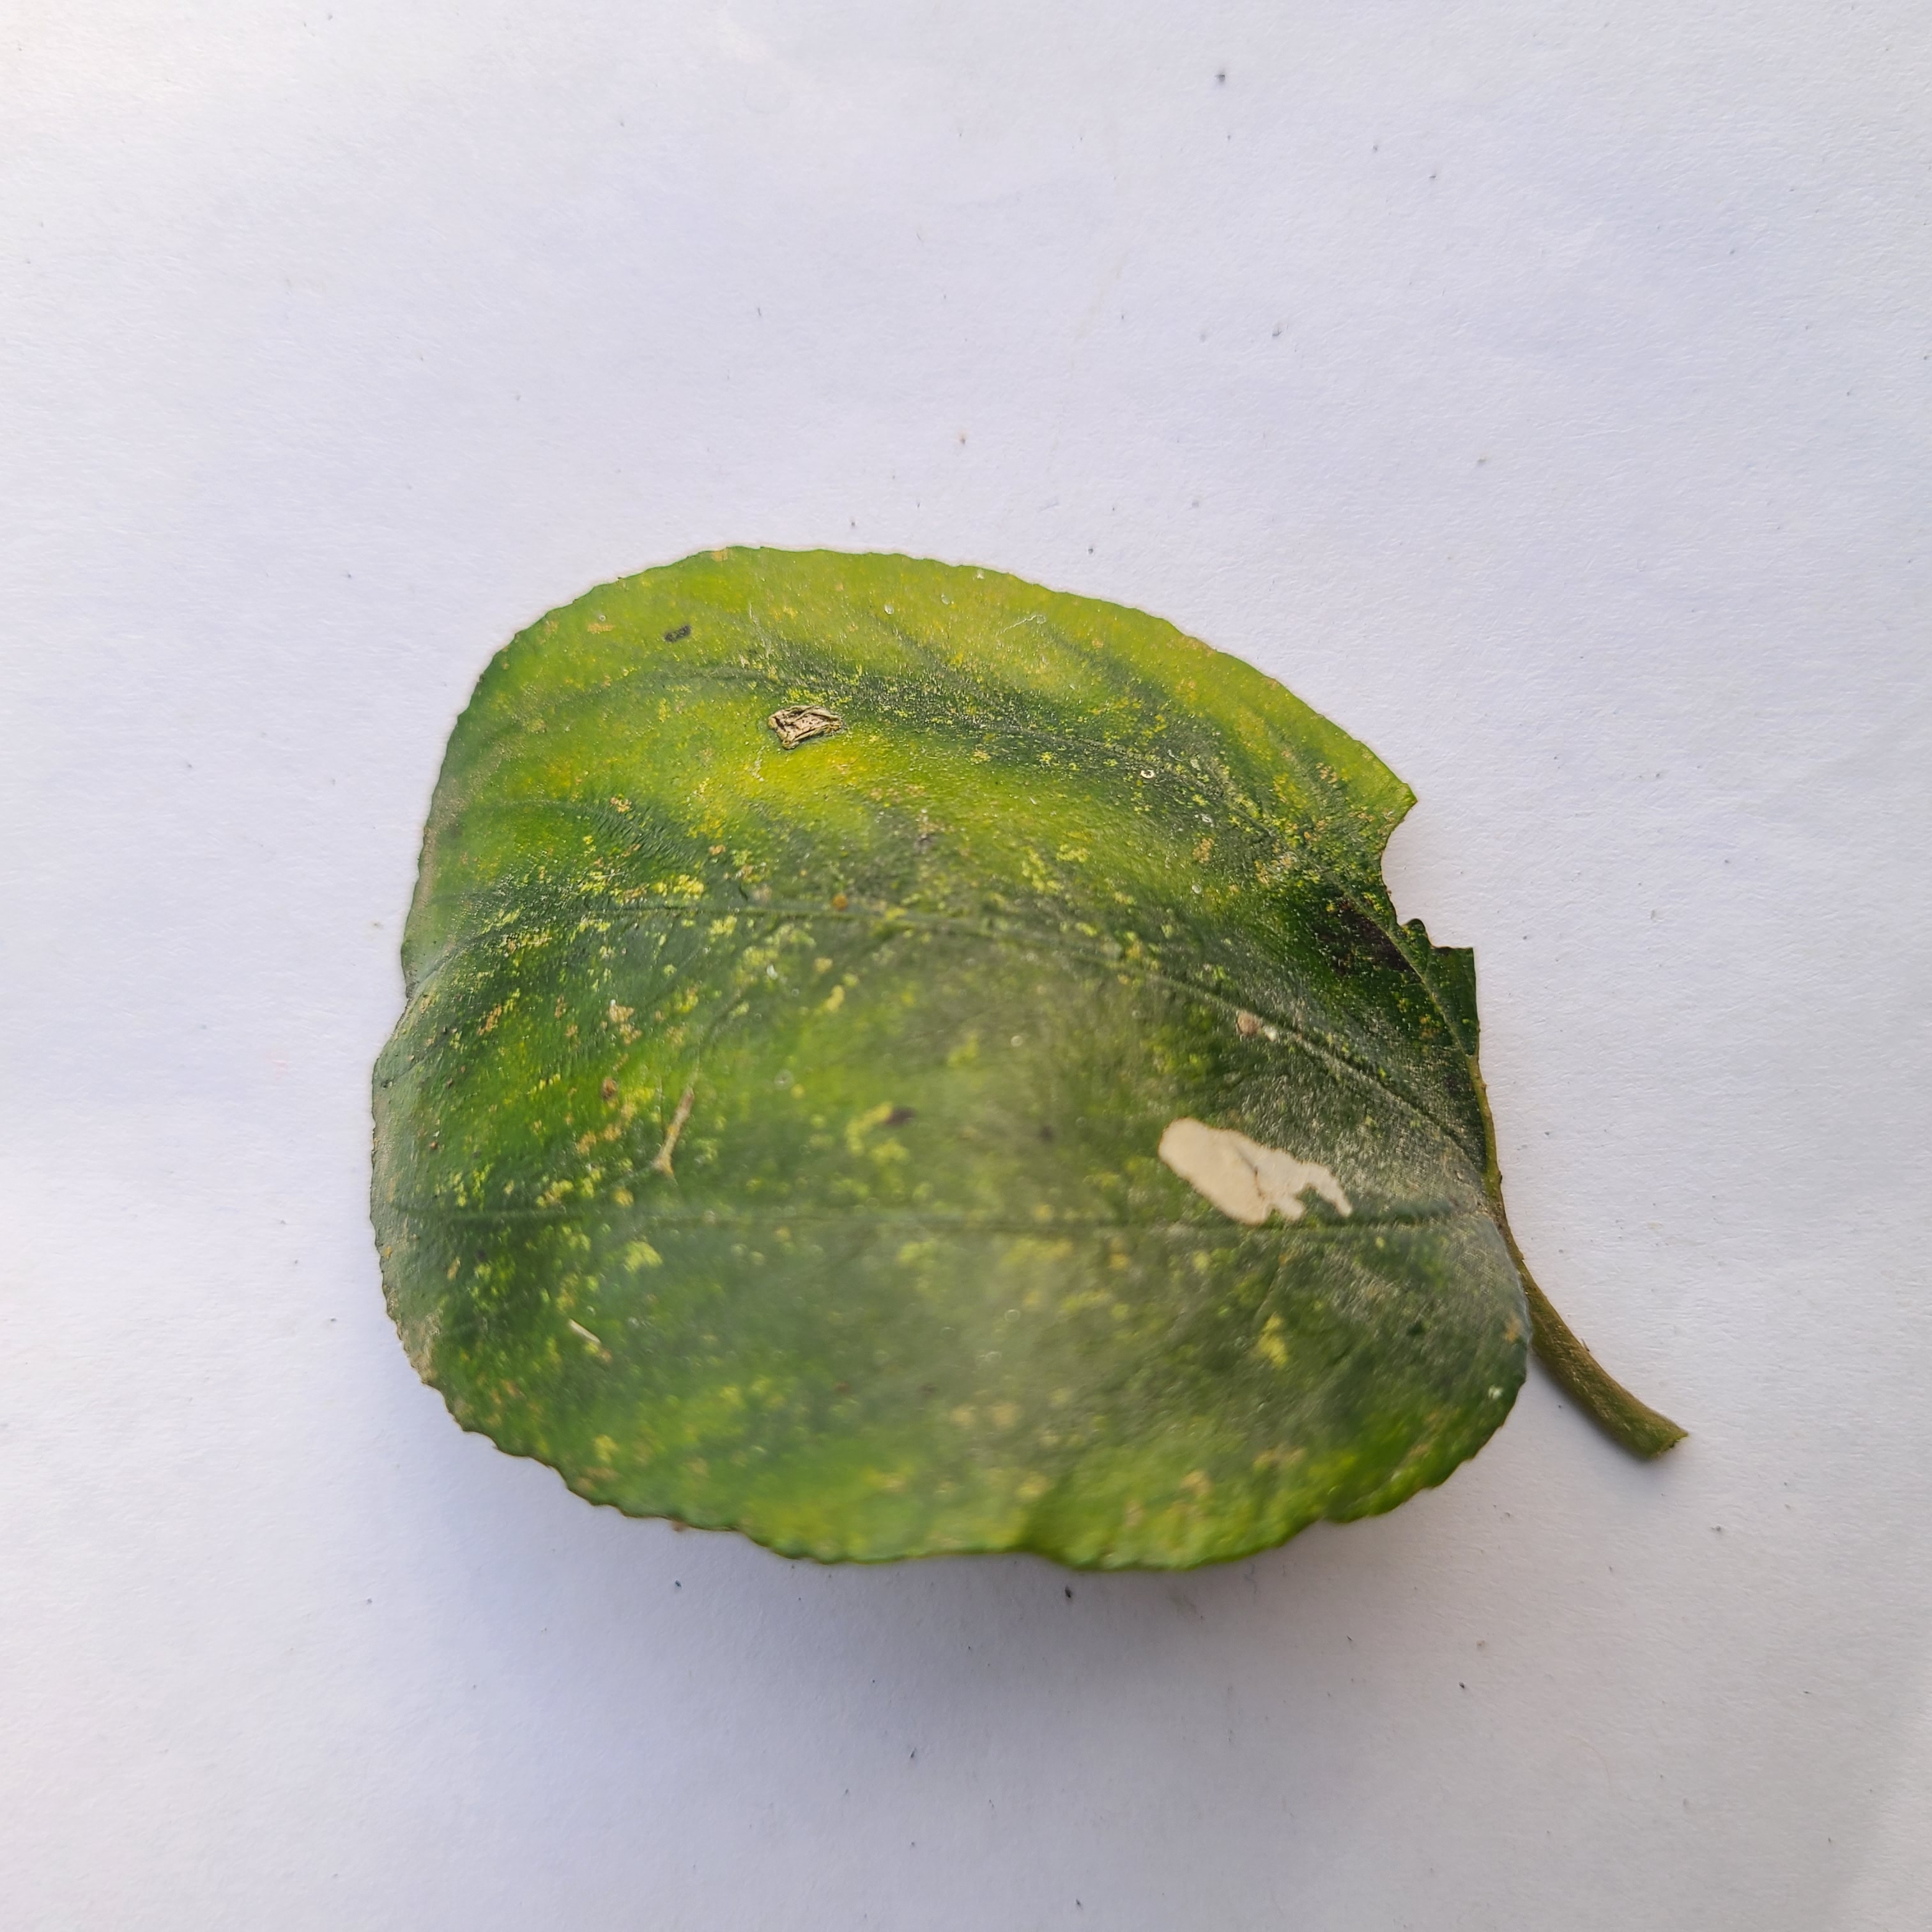
Label: Yellow